Michael Keenan (actor)

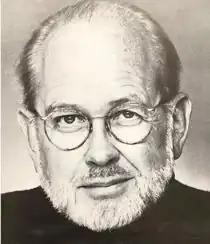
Publicity Photo of Michael Keenan

Michael Keenan (December 12, 1939 – April 30, 2020) was an American actor and academic. He was best known to television audiences for his portrayal of Mayor Bill Pugen in the CBS television series, "Picket Fences", during the 1990s. Keenan, who taught acting and direction at the University of Southern California, also directed dozens of plays and stage productions at the USC School of Dramatic Arts between 1987 until 2015.